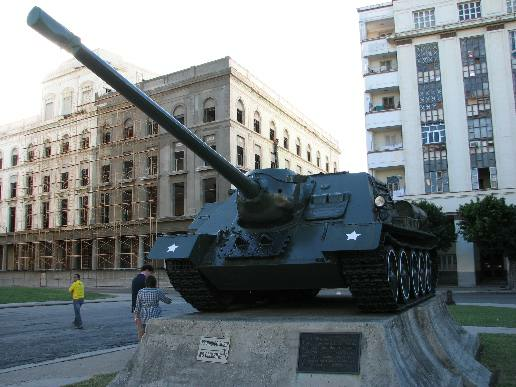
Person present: No